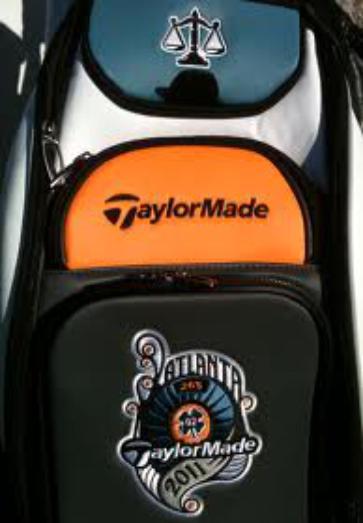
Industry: Sports